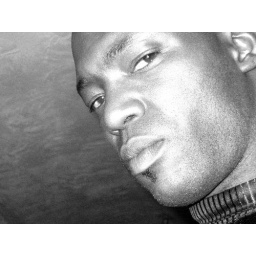
mug in gray